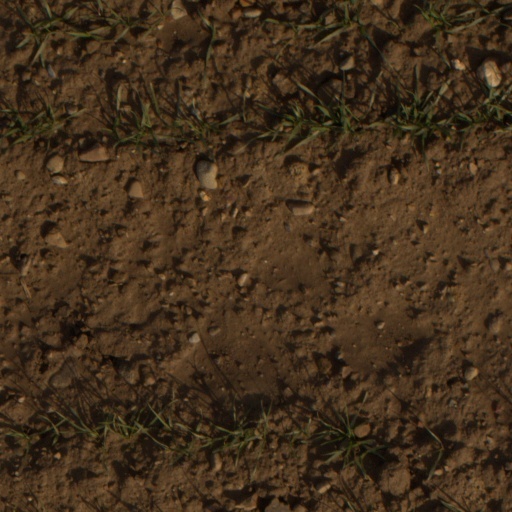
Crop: wheat